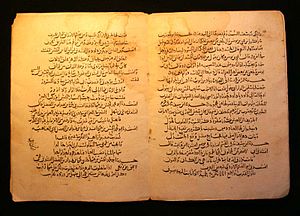
Visdommens hus
Et af de ældste videnskabelige skrifter fra den abbasidiske periode
Visdommens hus var et bibliotek og et akademi i Bagdad under den islamiske guldalder. Visdommens hus var dels en enestående videnskabelig bogsamling, der bevarede og videregav den viden, der tidligere var skabt af grækere, mesopotamiere, ægyptere og indere, dels et selvstændigt forskningscenter, hvor nogle af middelalderens store videnskabelige landvindinger blev skabt, bl.a. af matematikeren al-Khwarizmi. Huset spillede en hovedrolle i den banebrydende udvikling i arabisk matematik, der fandt sted i middelalderen.